Guadalupe Larriva

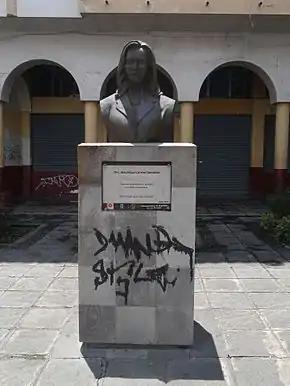

Larriva died near Manta Air Base in a helicopter crash on 24 January 2007 20:23h Ecuadorian time, when 2 Aérospatiale Gazelle helicopters of the "Aviación del Ejército Nº 43" collided during a night training. She died only nine days after being handed her portfolio as defense minister.